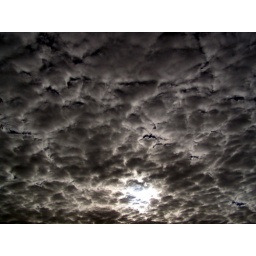
But within an hour the sun broke through and blue sky replaced the dark clouds.